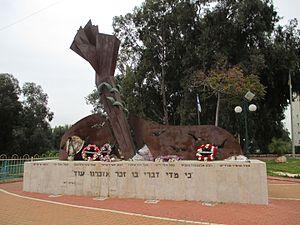
Le 14 février 2001, un attentat a eu lieu près de Azor, en Israël. Un Palestinien de la bande de Gaza conduit un bus dans un groupe de soldats Israéliens qui se trouvait à un arrêt de bus à Azor, tuant 8 personnes—7 soldats et un civil et en blessant 26. L'organisation militante Islamiste Hamas a revendiqué l'attaque.